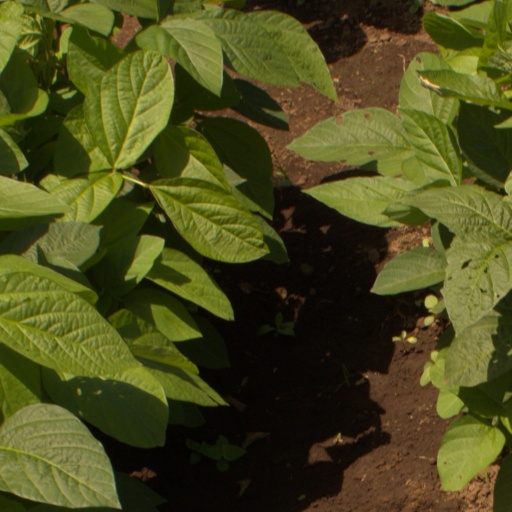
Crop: soybean